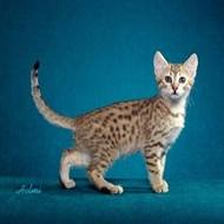
Species: cat
Breed: Egyptian Mau